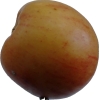
Label: apple